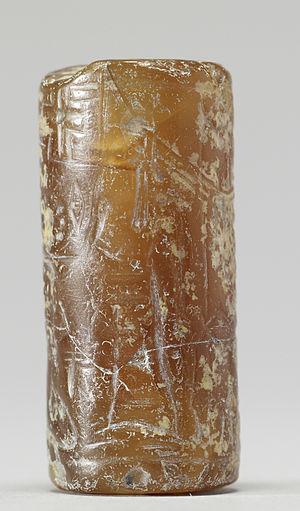
La dynastie kassite de Babylone est une lignée de rois d'origine kassite appartenant sans doute à une même famille qui dirige le royaume de Babylone de 1595 environ jusqu'à 1155 av. J.-C, à la suite de la Première dynastie de Babylone. Il s'agit de la plus longue dynastie qu'ait connu cet État. Elle couvre la première partie de la période dite « médio-babylonienne ».